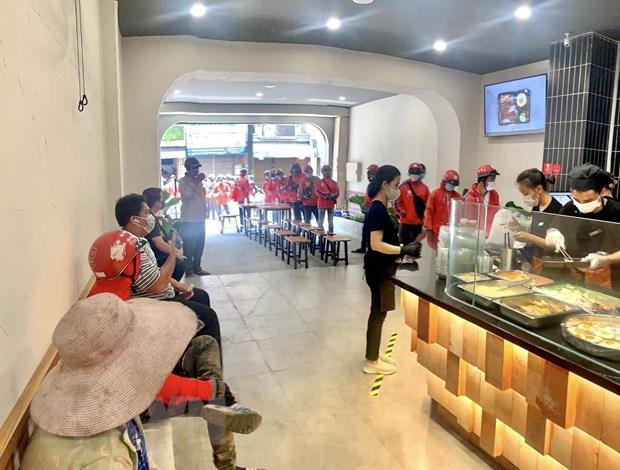
có nhiều người đang xếp hàng ở trong quán ăn